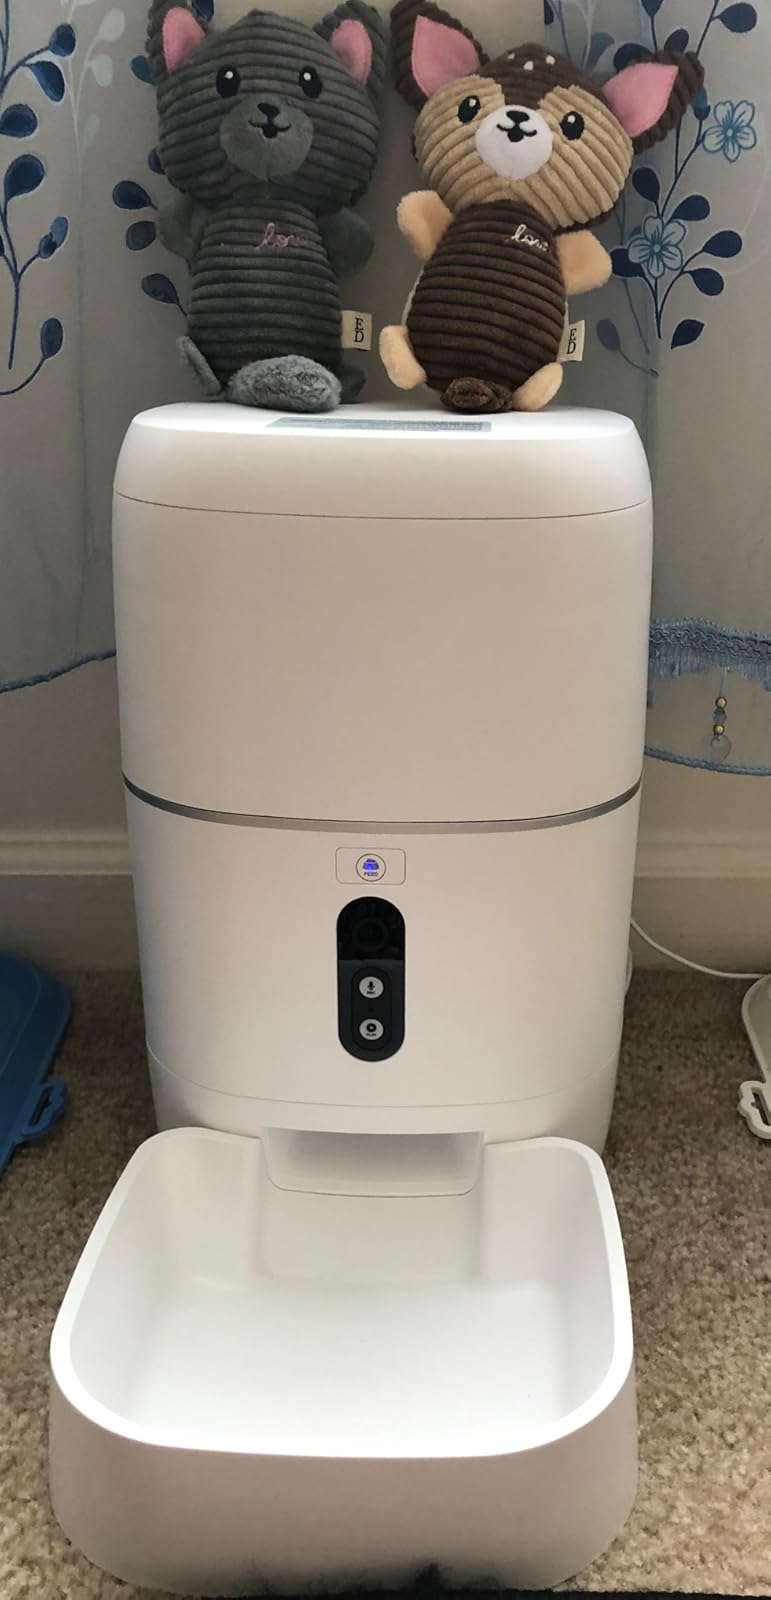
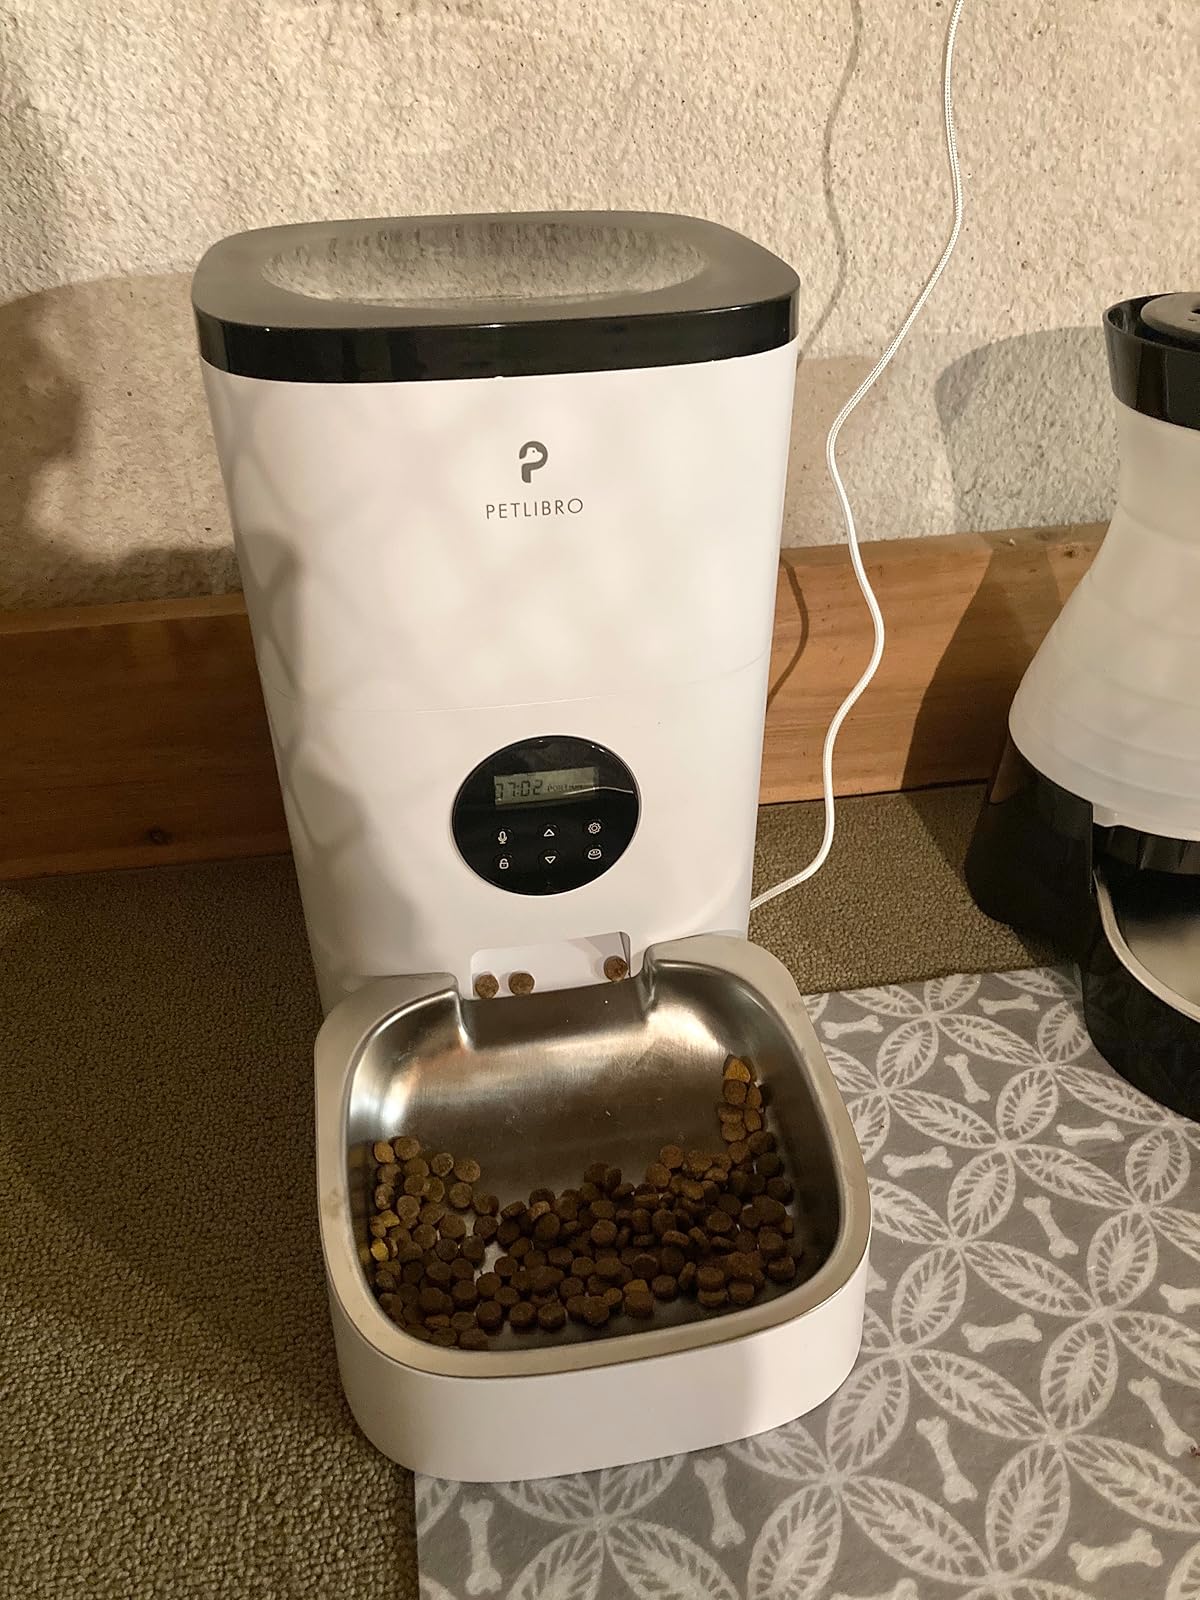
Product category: items_feeder
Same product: no